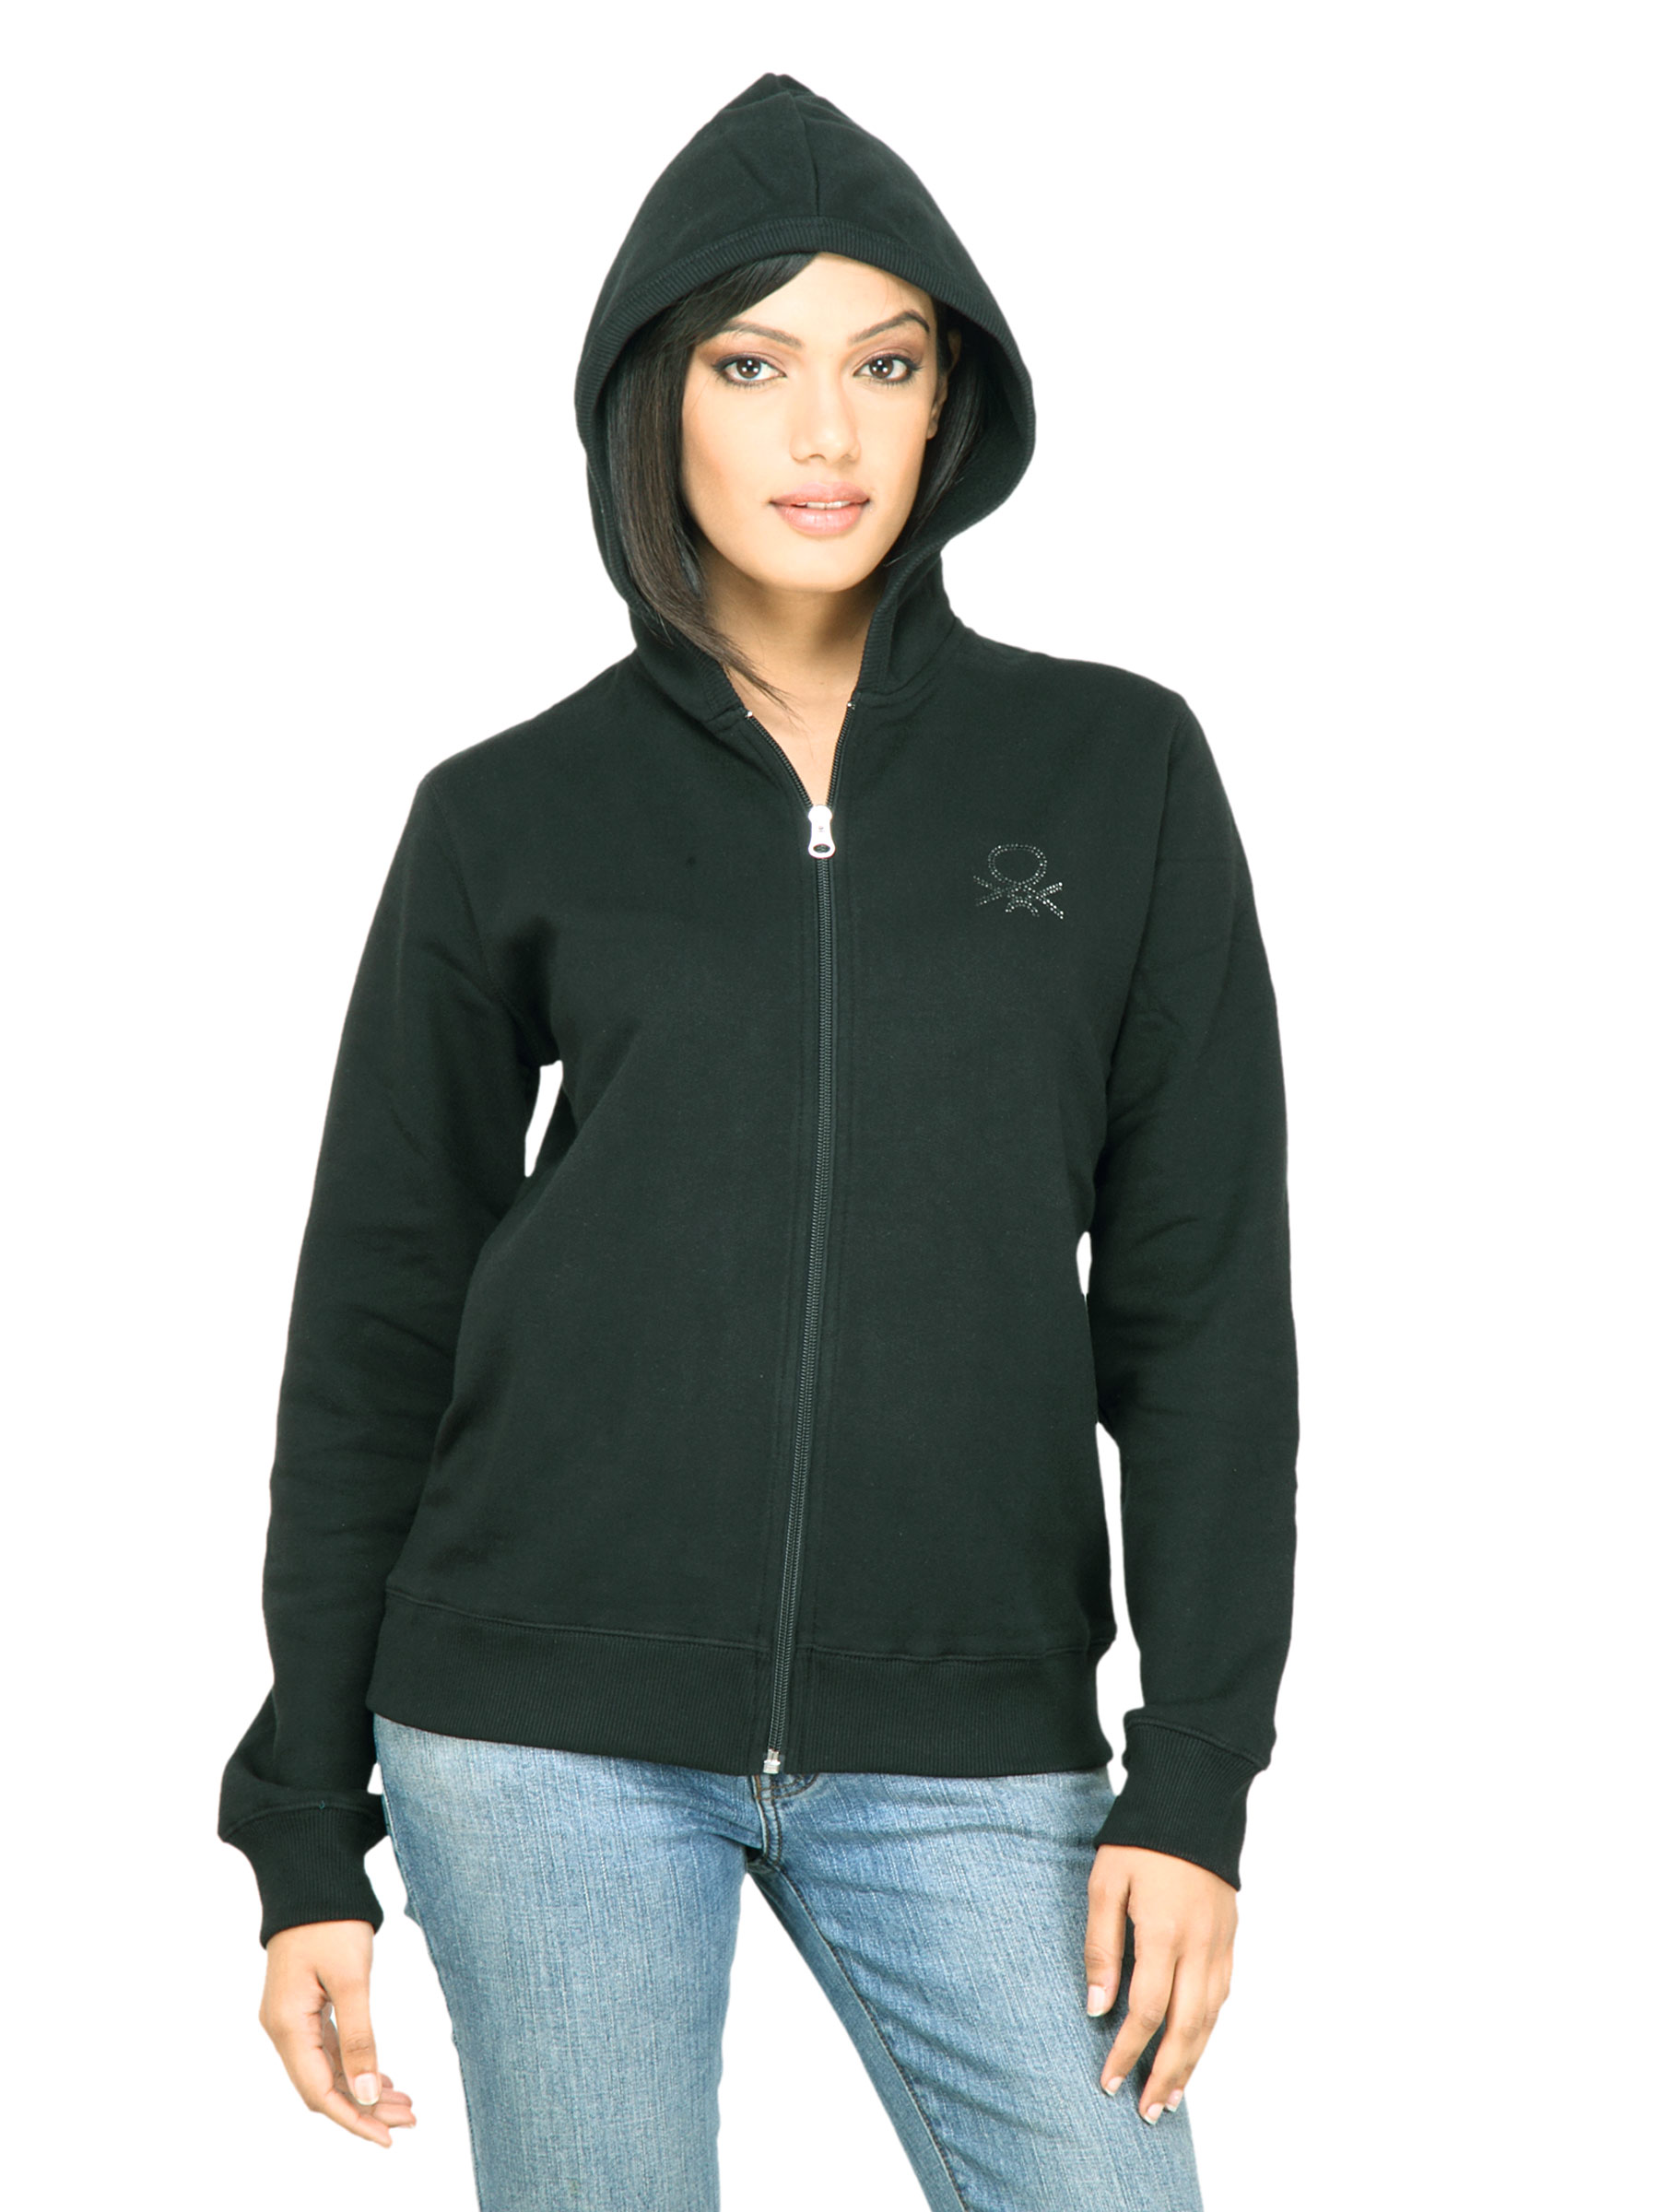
United Colors of Benetton Women Solid Black Sweatshirt
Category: Apparel / Topwear / Sweatshirts
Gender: Women
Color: Black
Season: Fall 2011
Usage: Casual